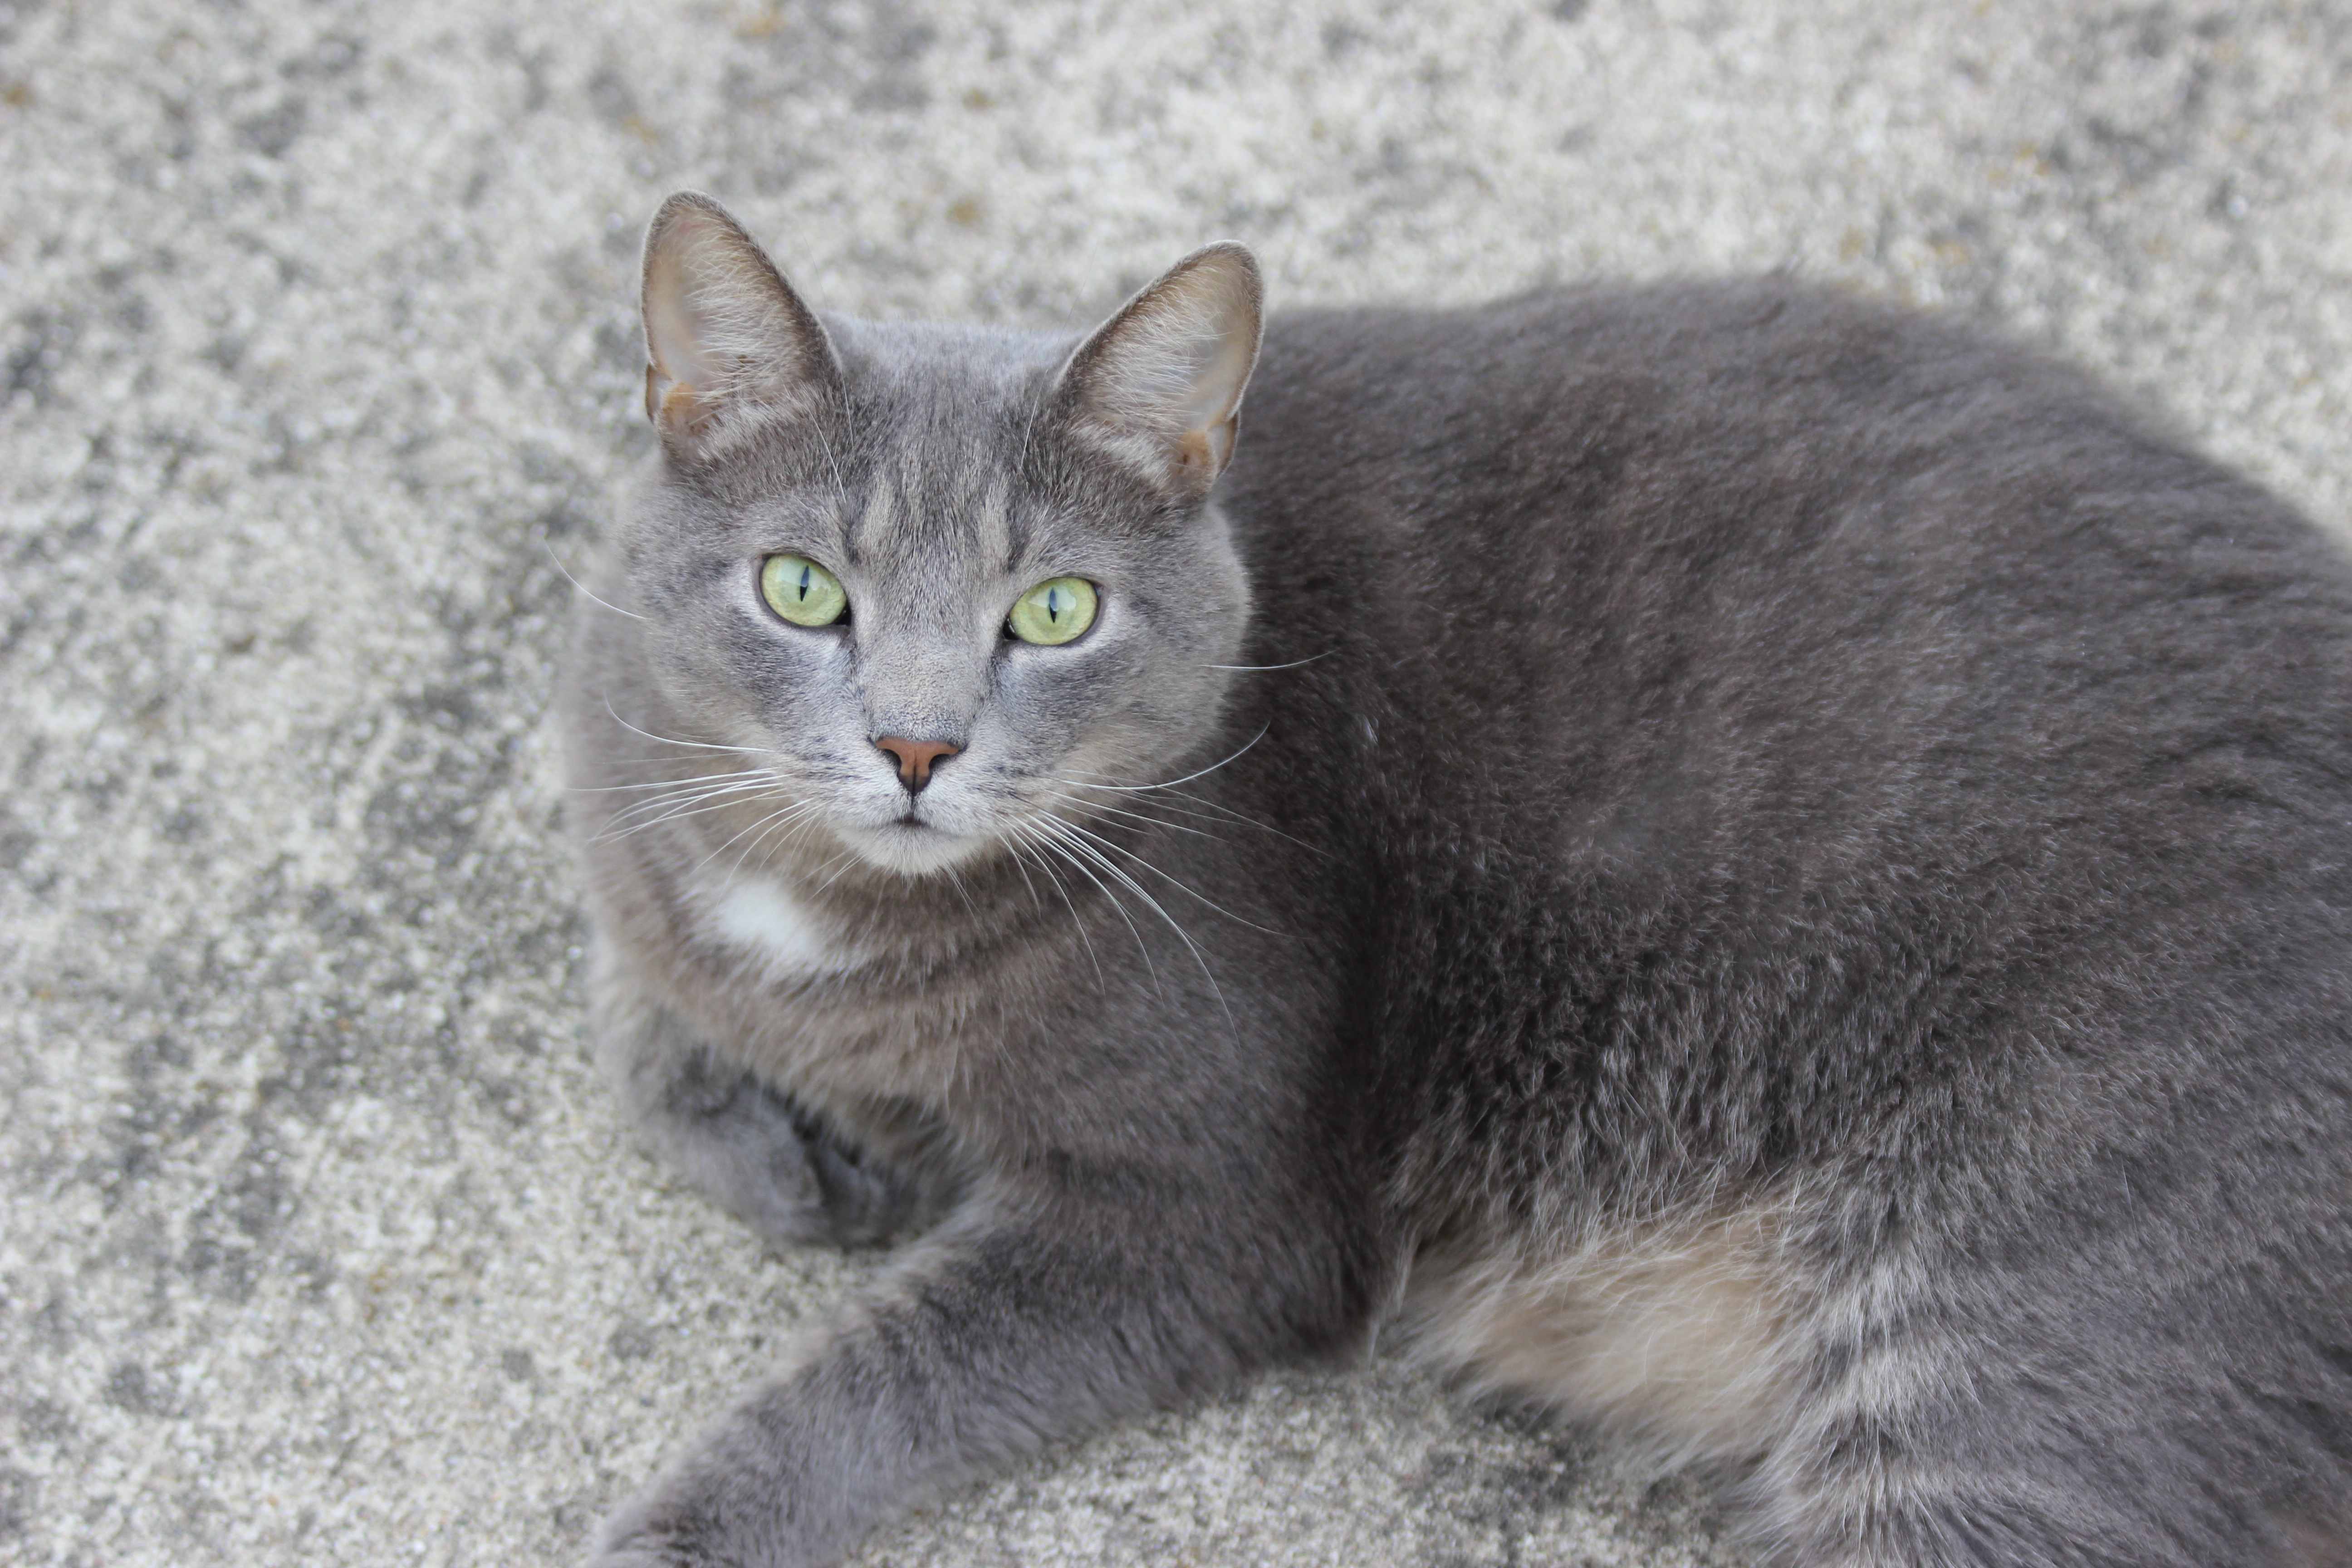
home, animal, cute, cat, feline, mammal, fauna, whiskers, kitty, vertebrate, european shorthair, chartreux, russian blue, wild cat, korat, burmilla, small to medium sized cats, cat like mammal, carnivoran, nebelung, domestic short haired cat, pixie bob, american shorthair, domestic long haired cat, british semi longhair